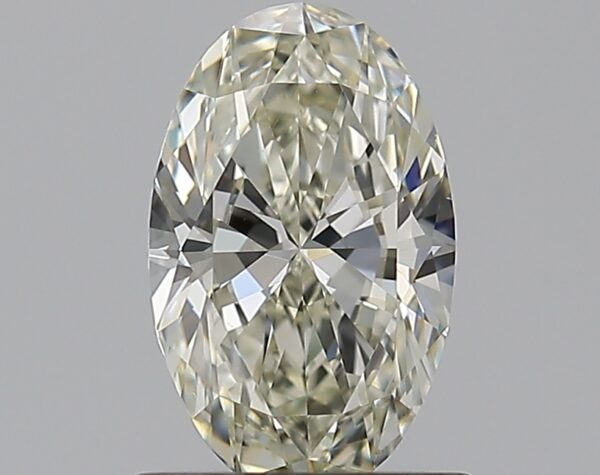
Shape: oval
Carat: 0.8
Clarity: VS2
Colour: K
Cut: EX
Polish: EX
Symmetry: VG
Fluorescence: N
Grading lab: GIA
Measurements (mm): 7.94 x 4.95 x 3.02